Float Like a Butterfly

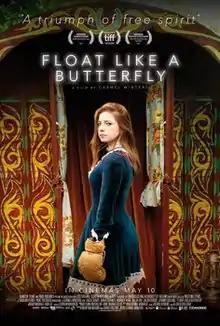
Film poster

Float Like a Butterfly is a 2018 Irish drama film directed by Carmel Winters. The film stars Hazel Doupe as Frances, a young Irish Traveller girl who idolizes Muhammad Ali and aspires to become a boxer.